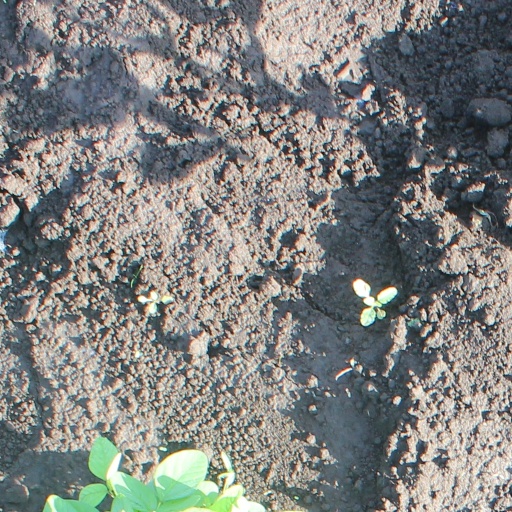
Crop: soybean